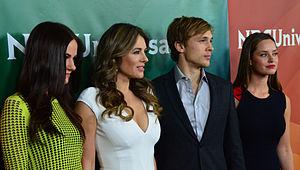
The Royals, ou La Famille royale au Québec, est une série télévisée américaine en quarante épisodes de 43 minutes créée par Mark Schwahn d'après le roman Falling for Hamlet de Michelle Ray, diffusée entre le 15 mars 2015 et le 13 mai 2018 sur E! et en simultané sur E! Canada au Canada.